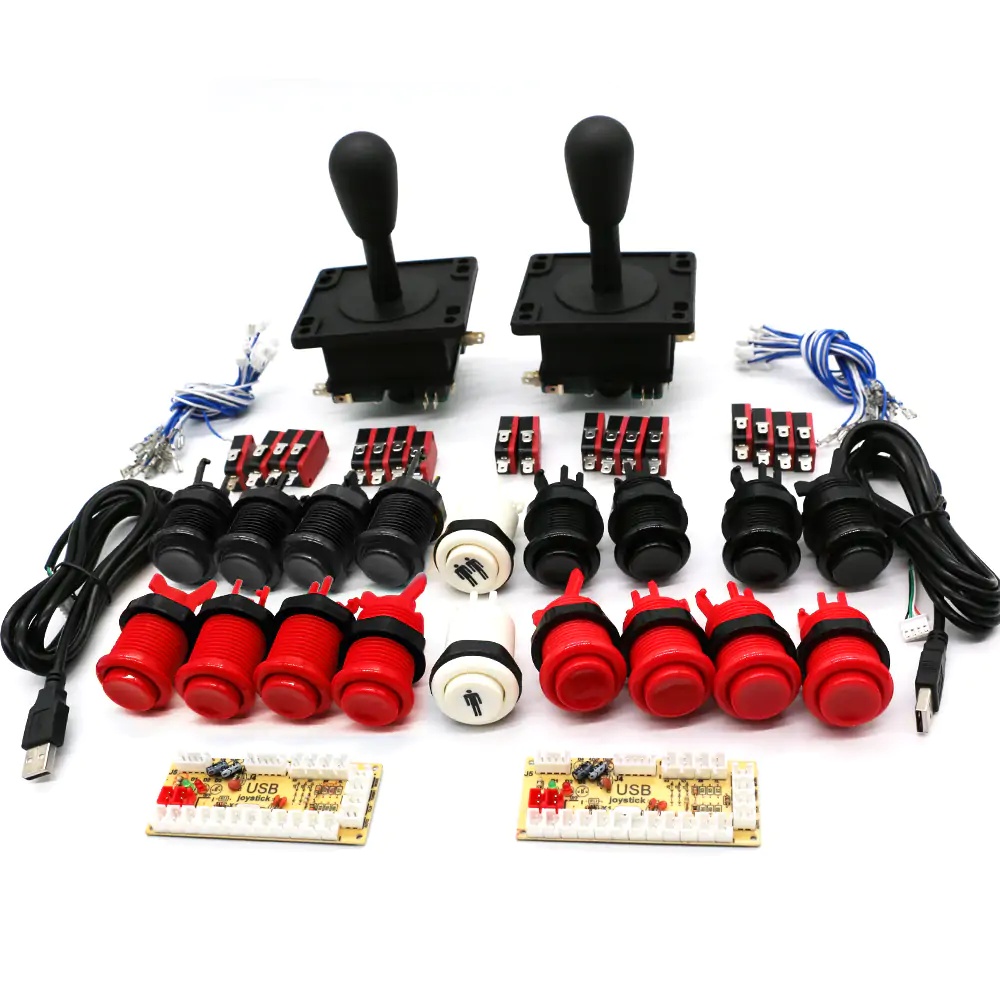
Arcade Game Kit
Bring the Arcade Home with the DIY Arcade Game Kit! 🔧 DIY Fun: Build your own arcade setup with easy-to-assemble parts. 🕹️ Nostalgic Entertainment: Recreate classic arcade games for hours of fun. 👨‍👩‍👧‍👦 Family Friendly: Enjoyable for all ages with dual-player options. 🛠️ Durable Components: Quality materials for a lasting arcade experience.
Category: Electronics > Arcade Equipment > Video Game Arcade Cabinet Accessories > Control Panels